Scala Cinema (Bangkok)

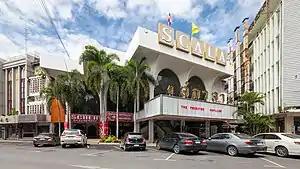
The Scala, 2018

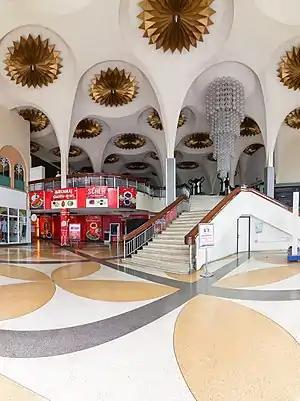
Scala lobby

The Scala Cinema was a thousand-seat movie theater in Bangkok, Thailand, named after the Teatro alla Scala, Milan's opera house. Scala opened on 31 December 1969 with a screening of "The Undefeated" (1969), a US Western starring John Wayne and Rock Hudson. It closed on 5 July 2020, showing, as its last film, "Cinema Paradiso". The Scala, called "...the finest movie theater left in Southeast Asia" was the last stand-alone cinema in Bangkok, down from roughly 140 movie houses in the 1950s and 1960s.